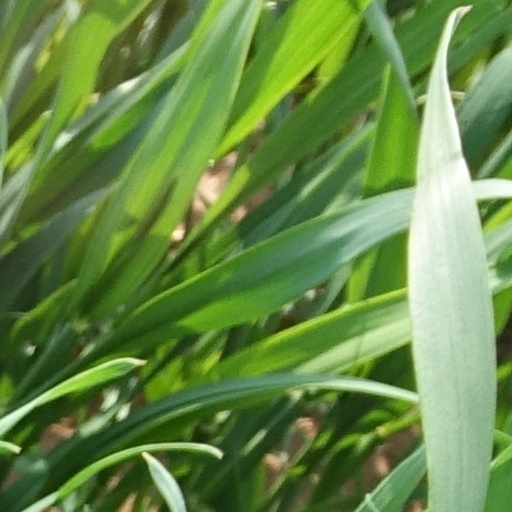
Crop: wheat